Question: Please indicate a possible affordance area of drink_with_wine glass that can be used for drinking
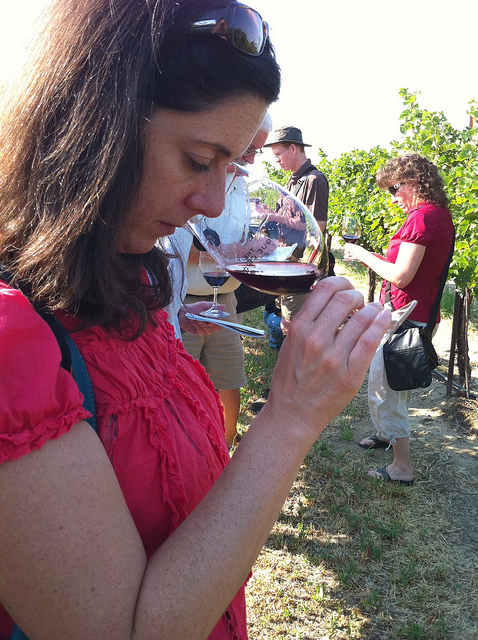
Answer: [187.872, 162.406, 333.436, 297.143]